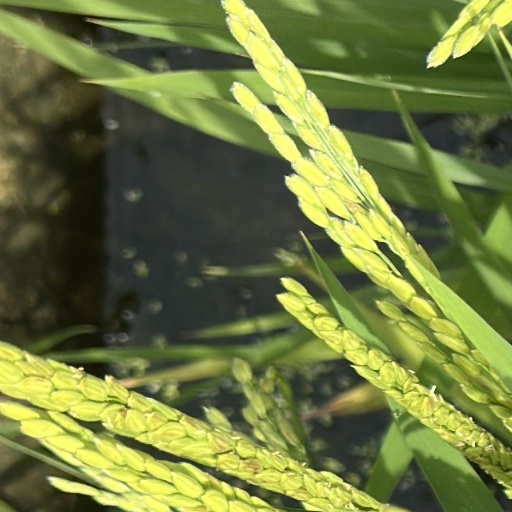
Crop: rice